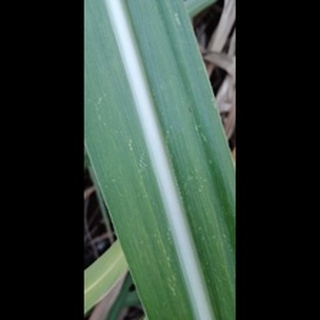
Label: sugarcane_mosaic